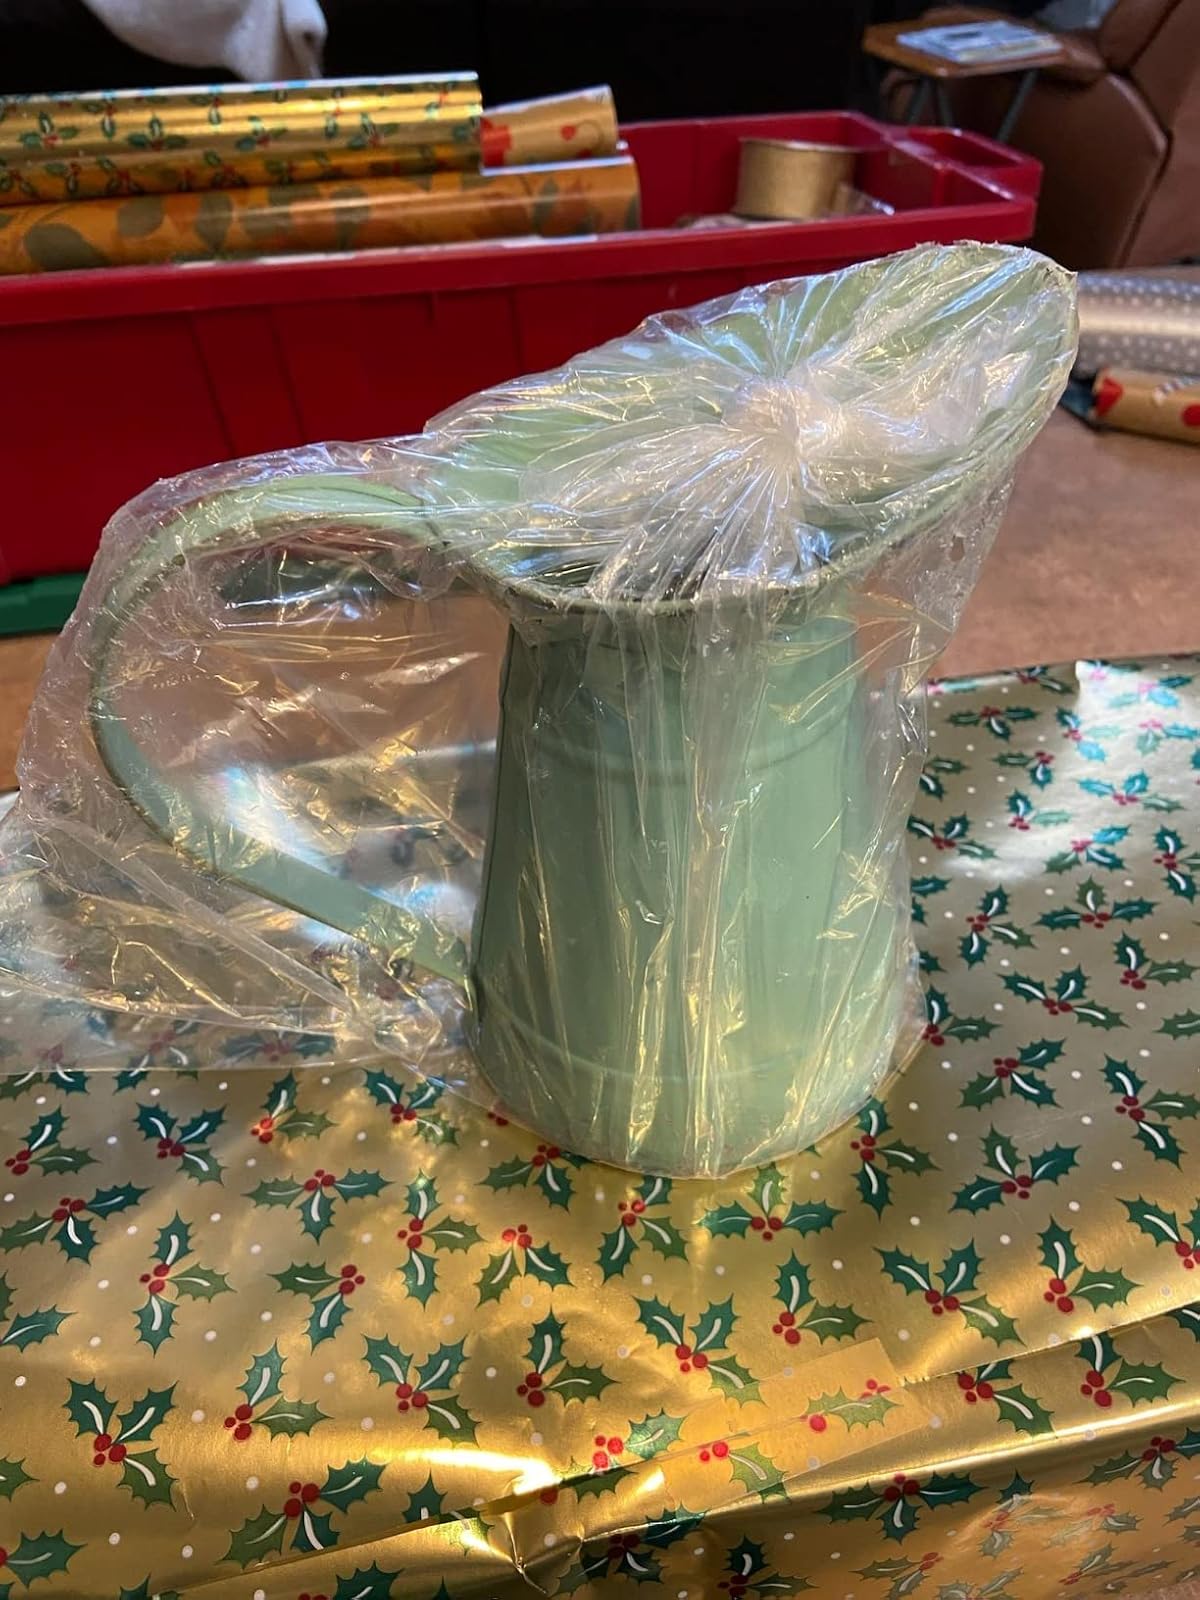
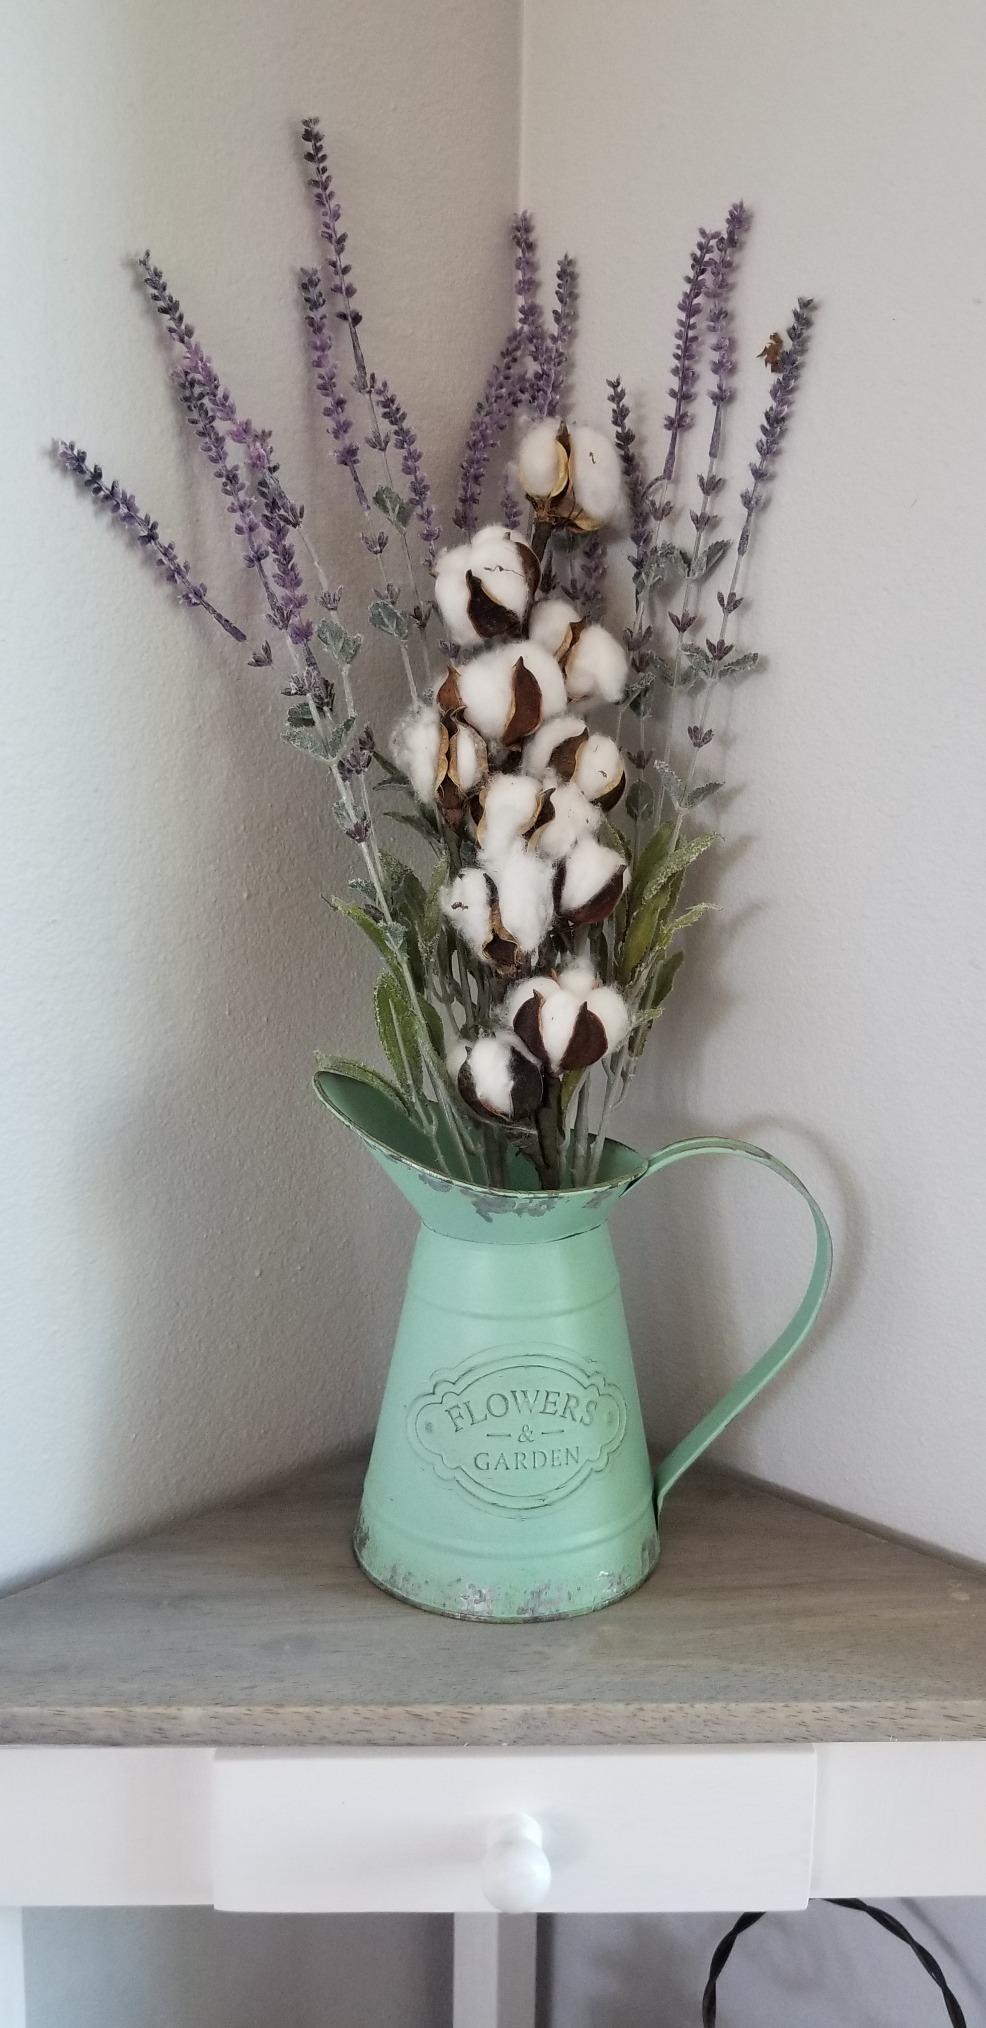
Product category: vase
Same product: yes